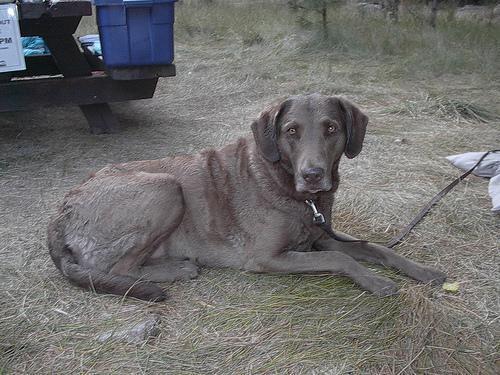
Chesapeake_Bay_retriever